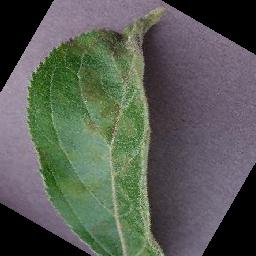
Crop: apple
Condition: scab